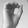
ASL letter: O